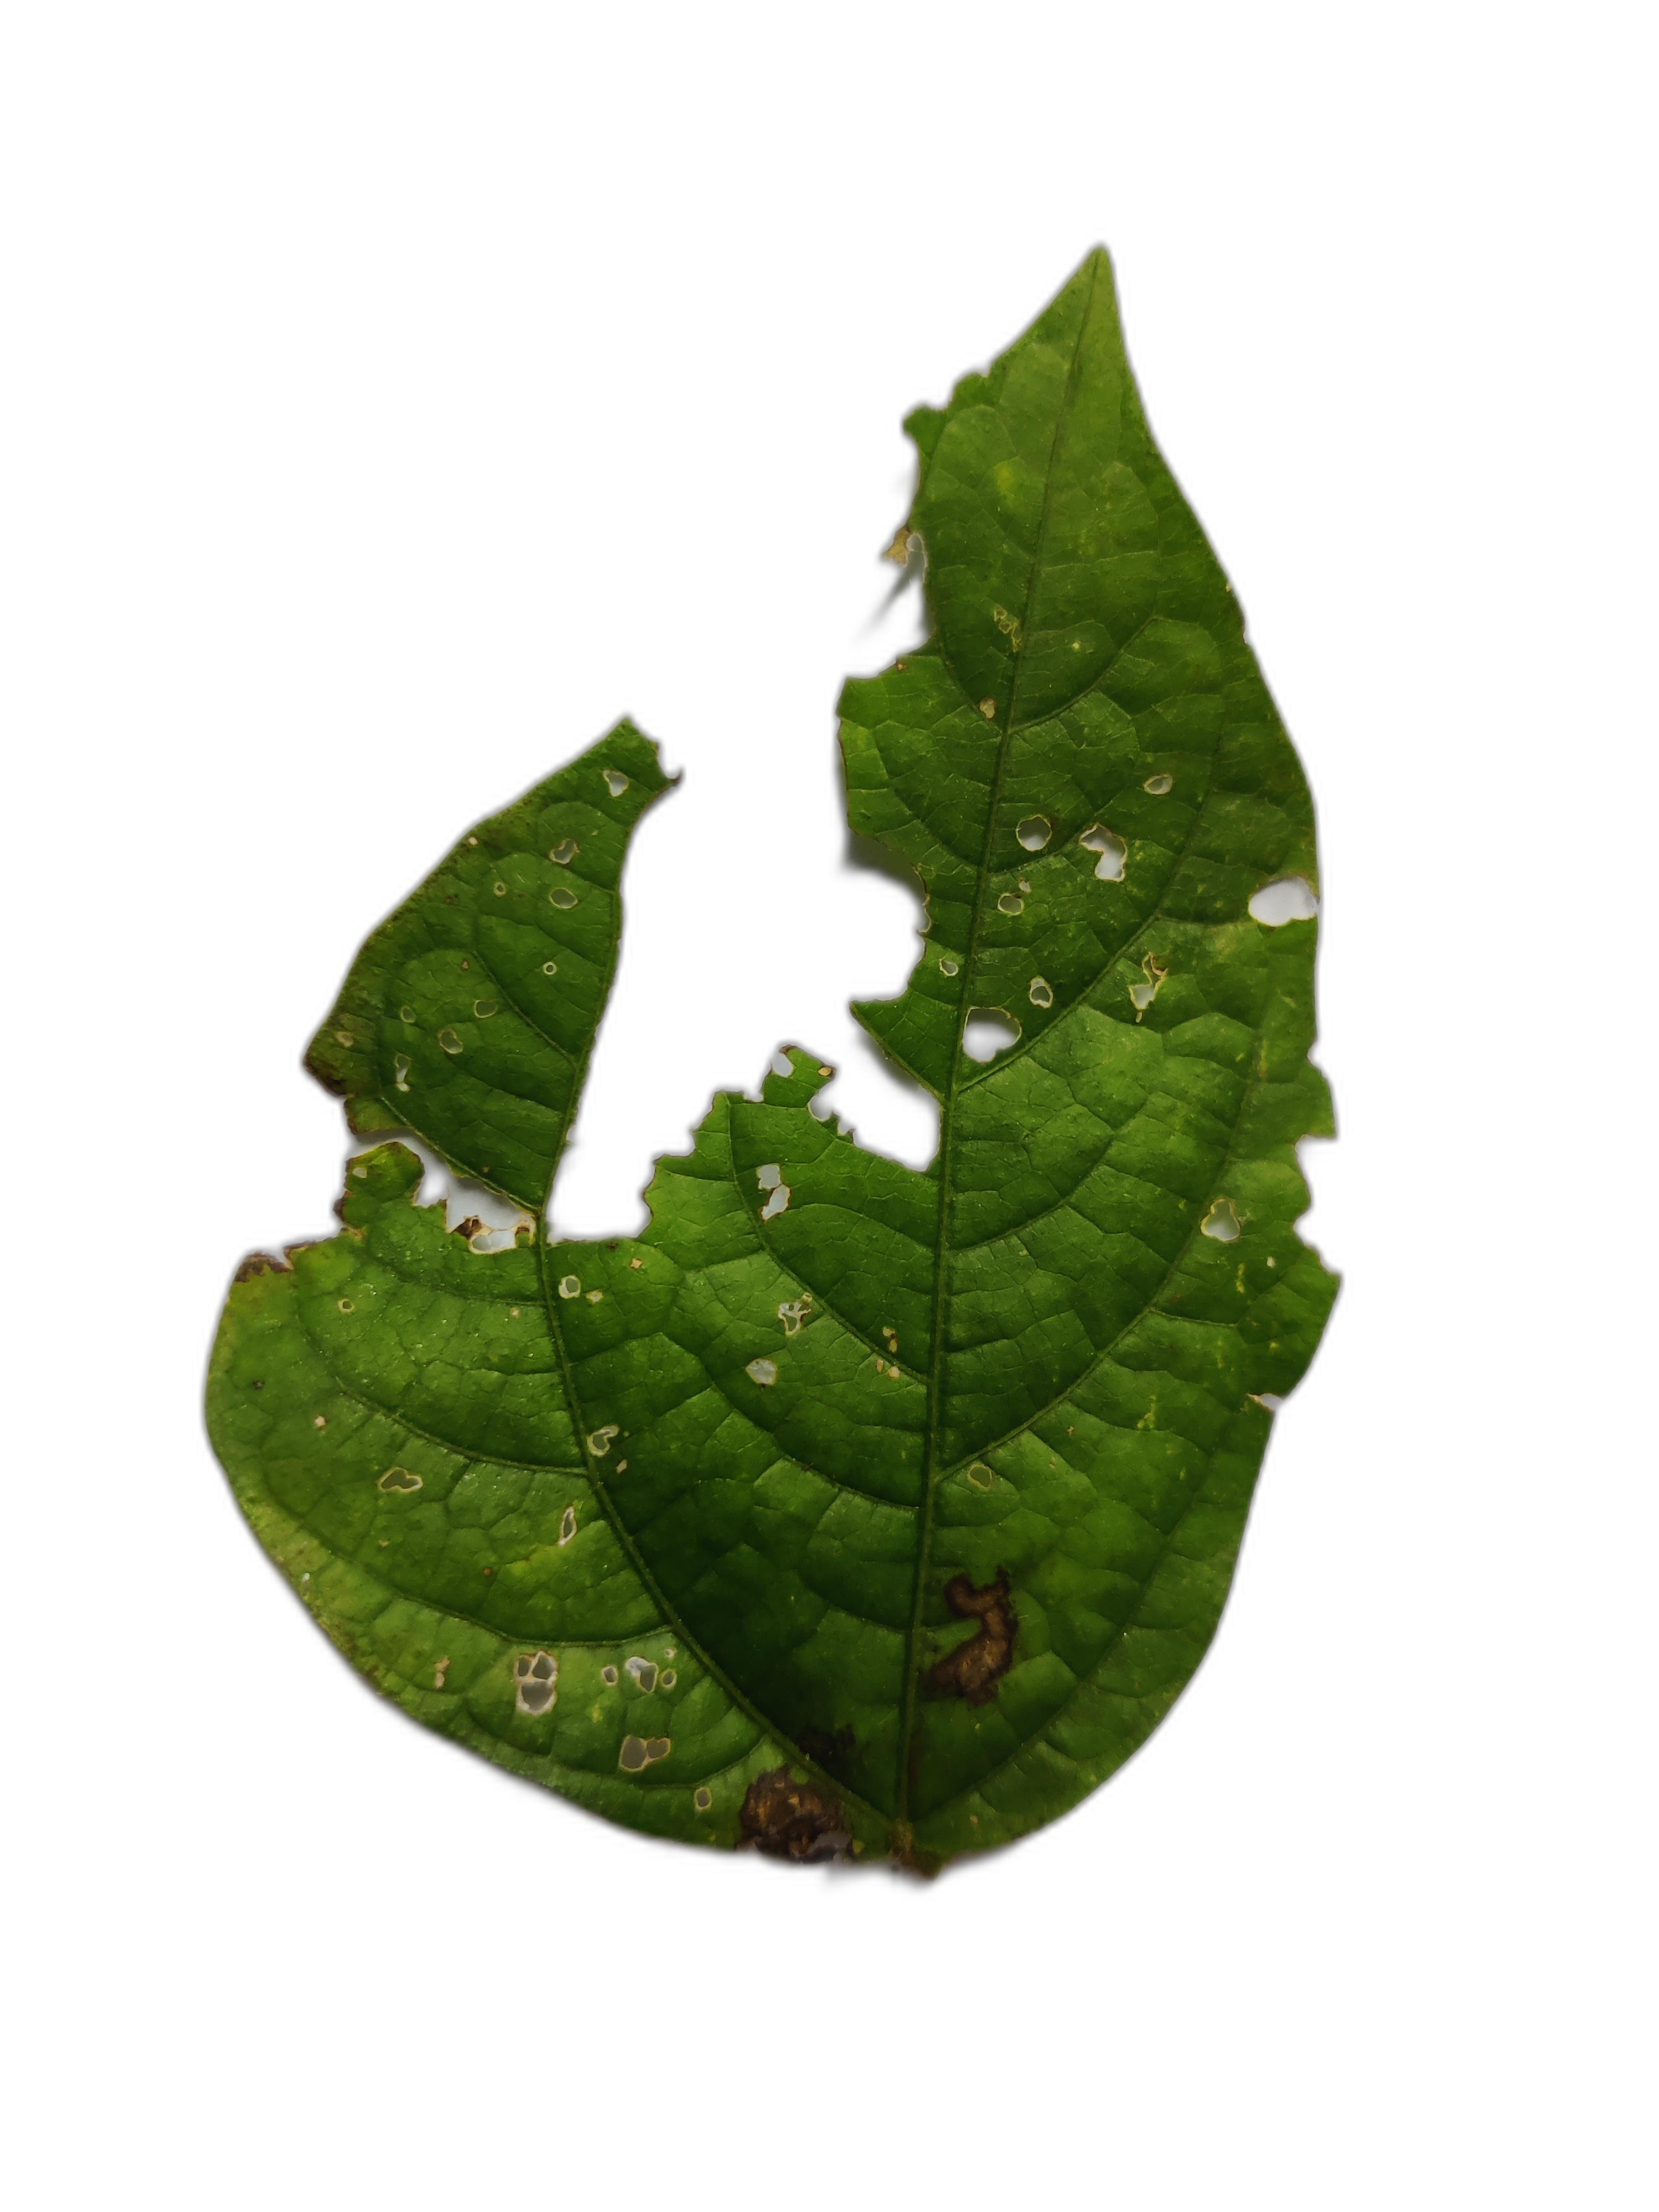
Label: Cercospora leaf spot